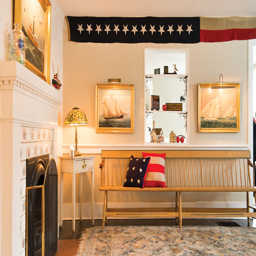
the living room of one of oldest homes .